History of Gottolengo

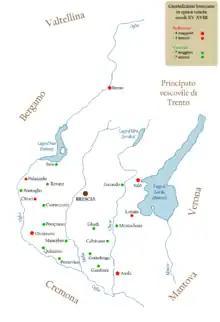
The map shows the organization of the Brescian territory during Venetian rule.

The most deleterious consequences for the Benedictines came from the legal clash, which had already arisen during the communal age, with the increasingly powerful bishop of Brescia, who demanded to subject to his jurisdiction the lands belonging to the monastic community. Eventually the Lenese monks, worn out by continuous struggles and seriously in debt due to the spoliations they had suffered, were forced to surrender many of their properties to the diocese of Brescia. The ancient abbey entered a phase of slow but steady decline that, in the following centuries, would lead it to misery, abandonment and finally demolition (1783).